Armed Forces of Liberia

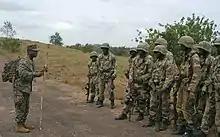
A U.S. Marine Corps officer speaks to AFL troops during a 2009 training exercise.

There appears to be some lack of coordination, at least according to "The Wall Street Journal", between the Ministry of National Defense and DynCorp, who is training the new army.